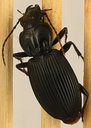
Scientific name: Pterostichus lachrymosus
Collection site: Mountain Lake Biological Station NEON (MLBS), plot MLBS_002